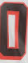
Number: 0